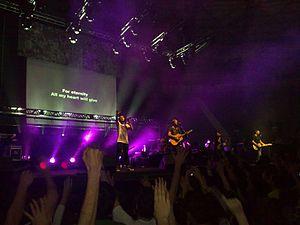
Hillsong Church est une dénomination chrétienne évangélique, de courant charismatique et une megachurch de Sydney. Ses dirigeants sont Brian Houston et Bobbie Houston.
Le rock chrétien est une forme de musique rock interprétée par des artistes et des groupes chrétiens et qui fait référence à des thèmes liés à la foi chrétienne. La plupart des groupes chrétiens sont liés aux labels de musique chrétienne contemporaine, mais certains artistes sont indépendants.
Hillsong Music est un label discographique de musique chrétienne contemporaine, affilié à l'église Hillsong Church, basée à Sydney en Australie. Ses principaux groupes sont Hillsong Worship, Hillsong United, Hillsong Young & Free et Hillsong Kids.
Hillsong United ou United, est un groupe de rock chrétien évangélique, formé en 1998 à Sydney, Australie, dans le groupe de jeunesse d’Hillsong Church. Le groupe a gagné plusieurs Dove Awards, un Billboard Music Awards ainsi que des nominations au American Music Award. United organise régulièrement des tournées mondiales.
La musique chrétienne contemporaine est un genre de musique populaire moderne interprétées par des artistes et des groupes chrétiens qui se concentrent sur des sujets liés à la foi chrétienne.